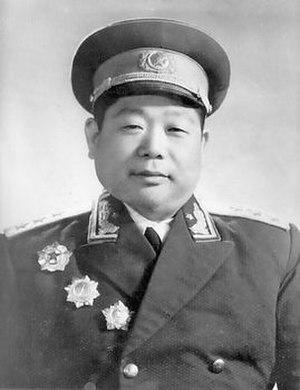
Chen Xilian, né le 4 janvier 1915 et décédé le 10 juin 1999 est un général de l'Armée populaire de libération chinoise et un membre du Politburo du Comité central. Il a participé activement à l'élimination de la bande des quatre en 1976. Il est un général de l'armée à partir de 1955 et un an plus tard un membre suppléant du 8ème Comité central. Chen Xiliana été membre du Politburo du Parti communiste chinois à travers trois congrès du parti, mais est tombé en désaccord avec les réformes de Deng Xiaoping et a été rétrogradé avec trois autres dirigeants communistes : Wu De, Ji Dengkui et Wang Dongxing.